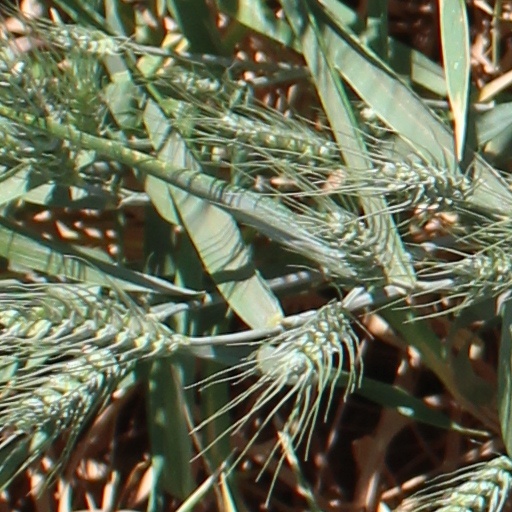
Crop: wheat